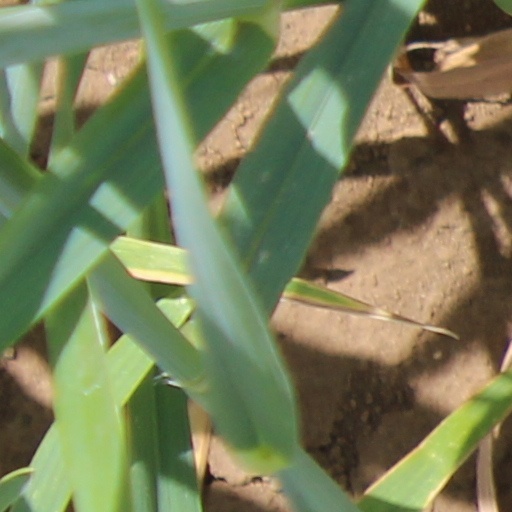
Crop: wheat